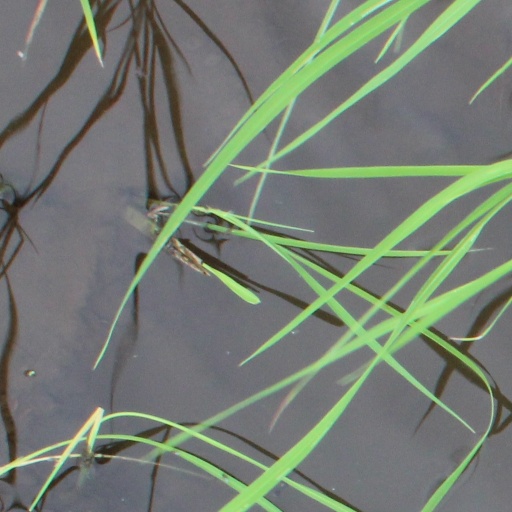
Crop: rice